North Wilkesboro, North Carolina

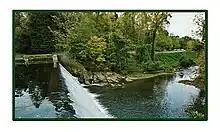
Yadkin River Greenway

North Wilkesboro recently welcomed the Yadkin River Greenway which was created through the cooperative efforts of citizen volunteers, landowners, and the governments of Wilkes County, North Wilkesboro, Wilkesboro, and the State of North Carolina. The effort began in 1994, and the first phase of the greenway was opened on May 18, 2002. The Yadkin River Greenway Council, a non-profit community organization, provided coordination and leadership. The Greenway is a natural area between urban communities where wildlife, vegetation, and streams are preserved and enjoyed. The Greenway contains biking, jogging, and walking trails which follow the Yadkin River and Reddies River for several miles between the towns of North Wilkesboro and Wilkesboro. The Yadkin River Greenway offers over of paved trails to form over of current trails with more extensions to come in the near future.